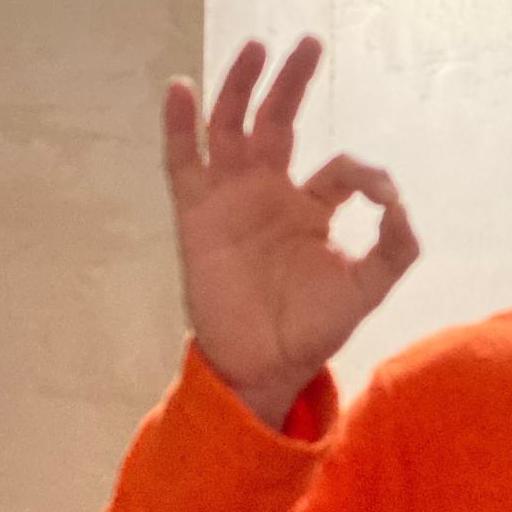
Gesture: ok